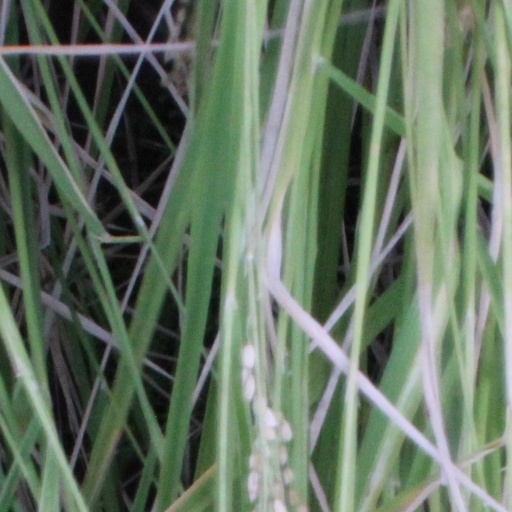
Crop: rice